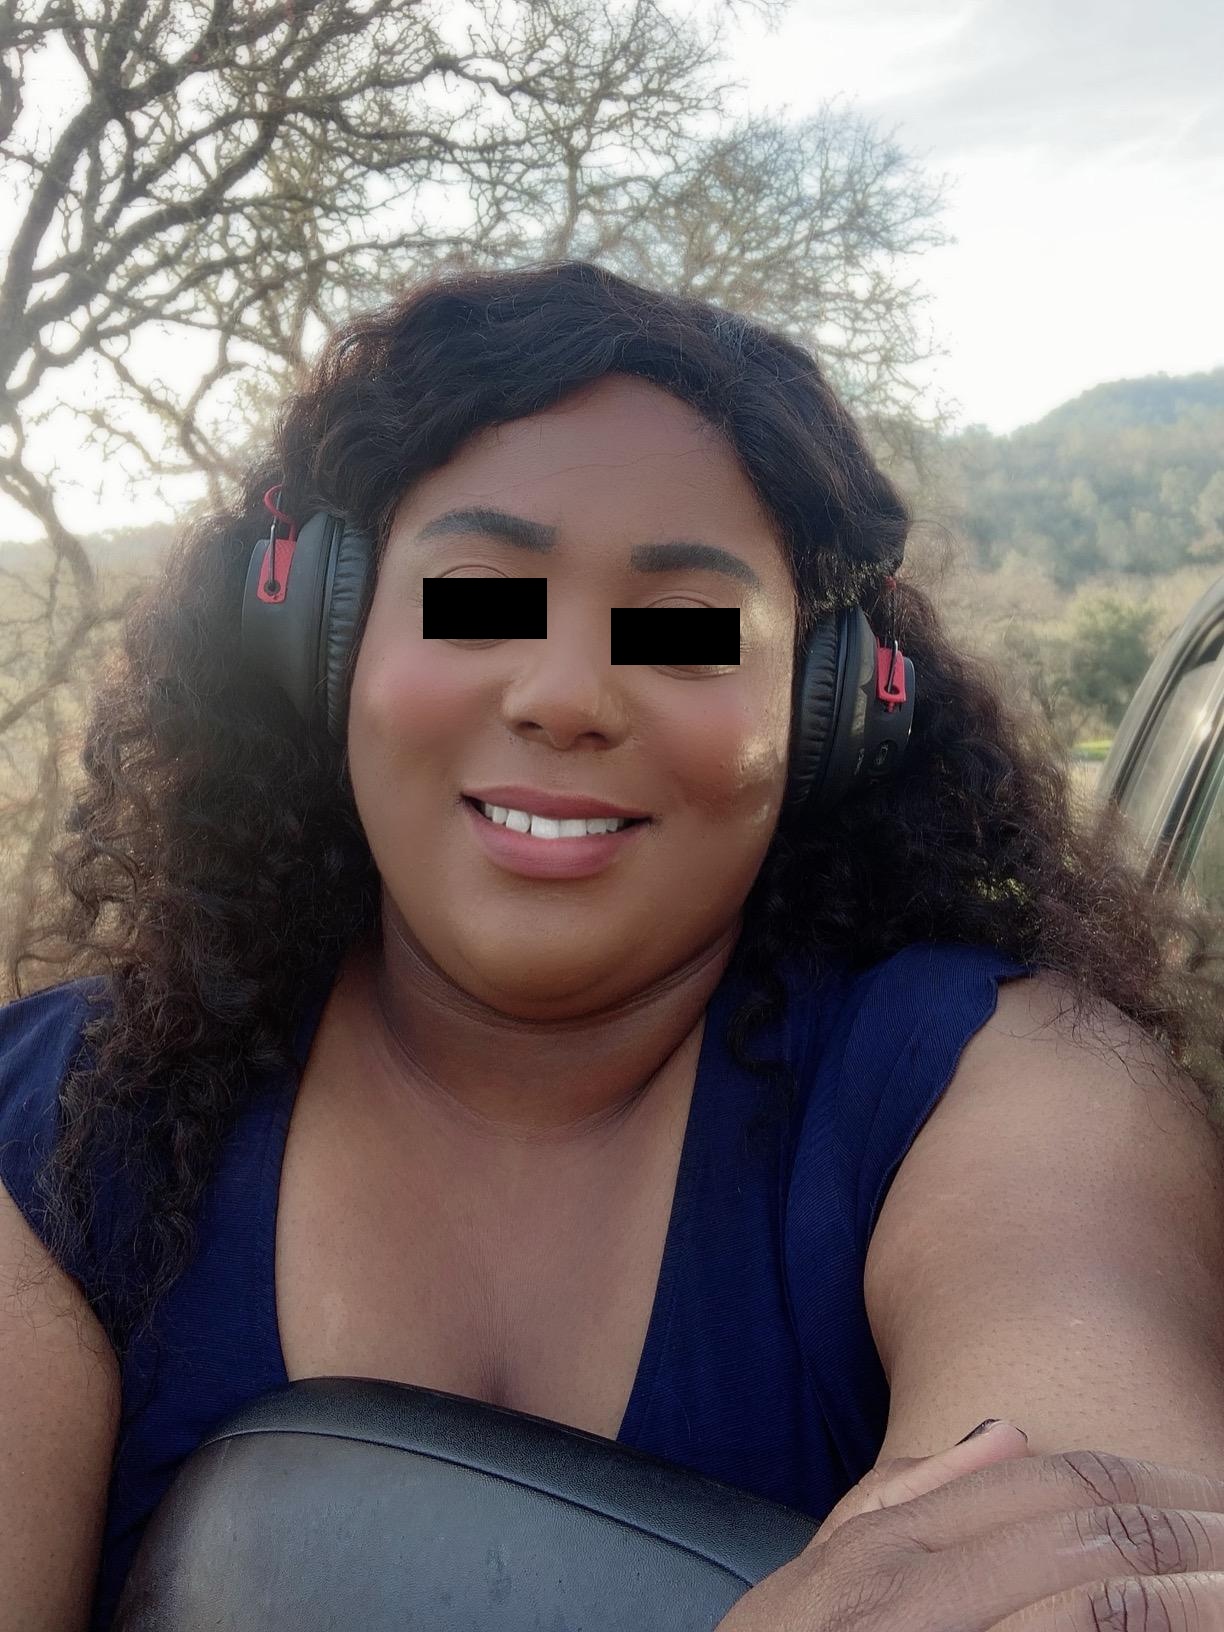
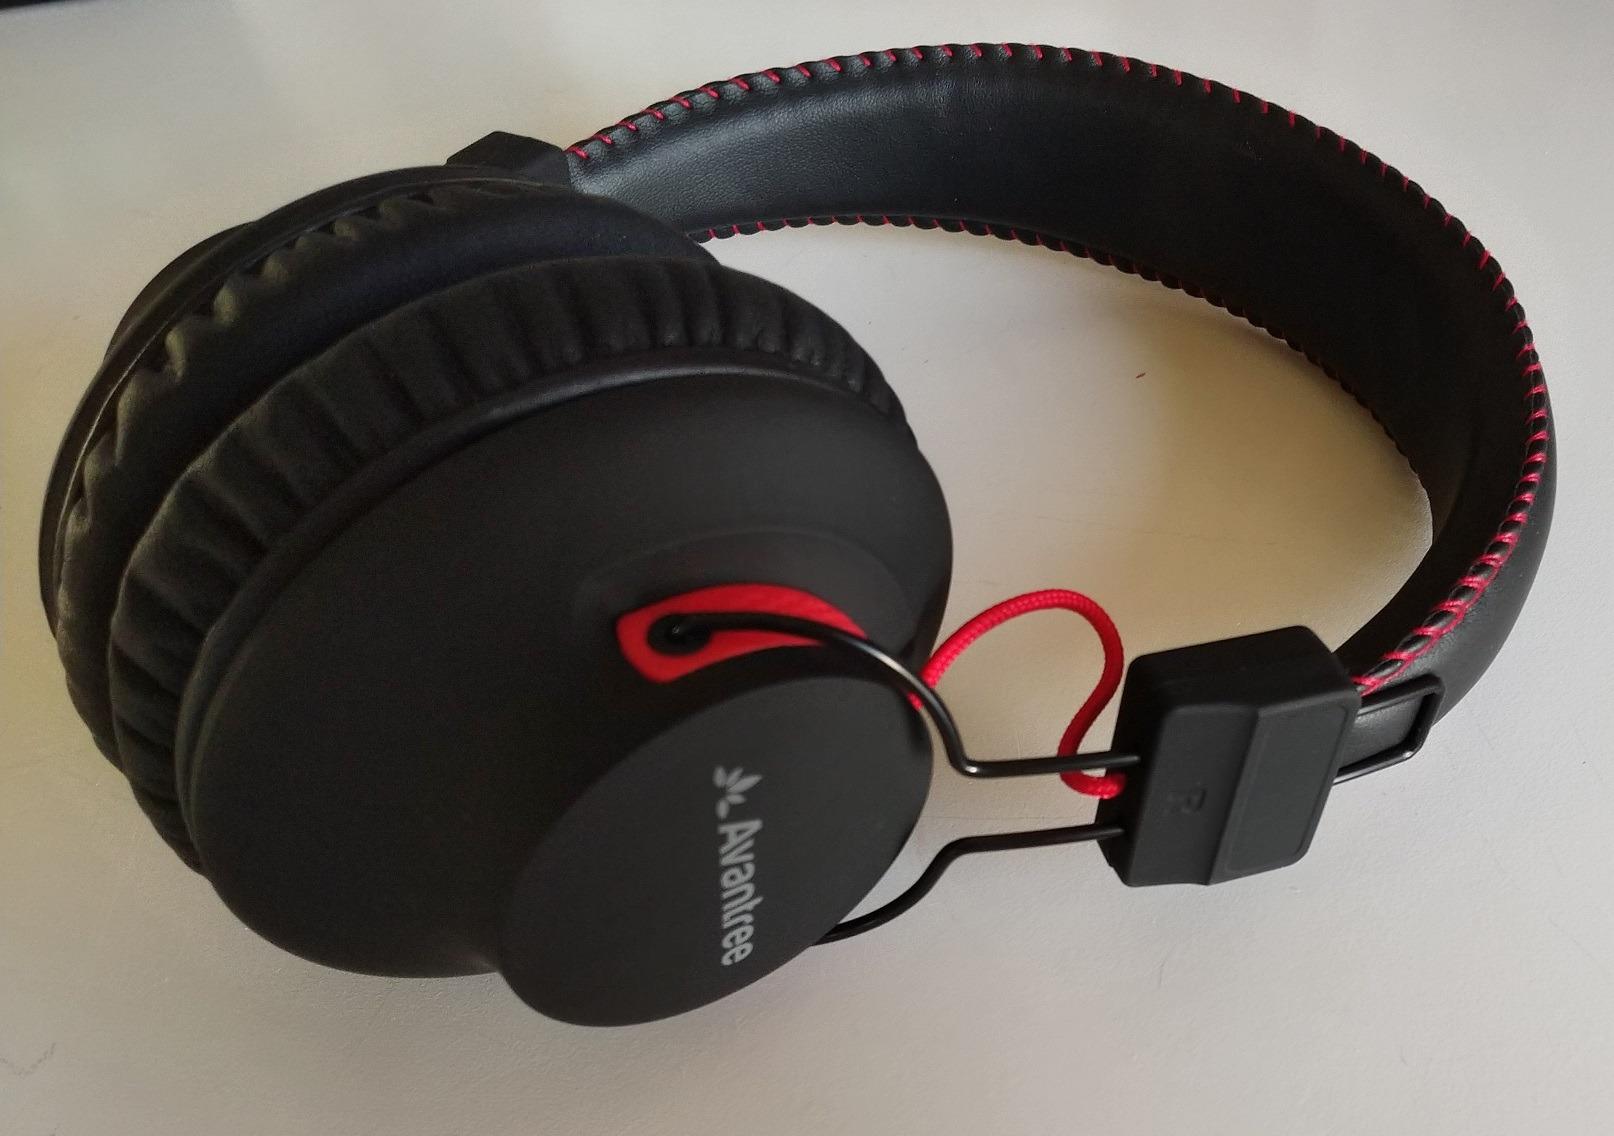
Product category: headphones
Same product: yes